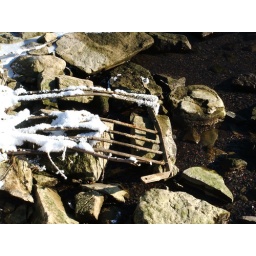
junk by the water pumping plant intake.